Joseph W. Estabrook

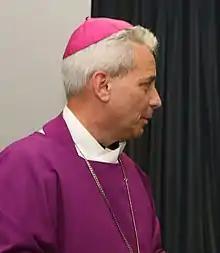
Joseph W. Estabrook in 2008

Joseph Walter Estabrook (May 19, 1944 – February 4, 2012) was an American Catholic prelate who served as an auxiliary bishop in the Archdiocese for the Military Services from 2004 to 2012.